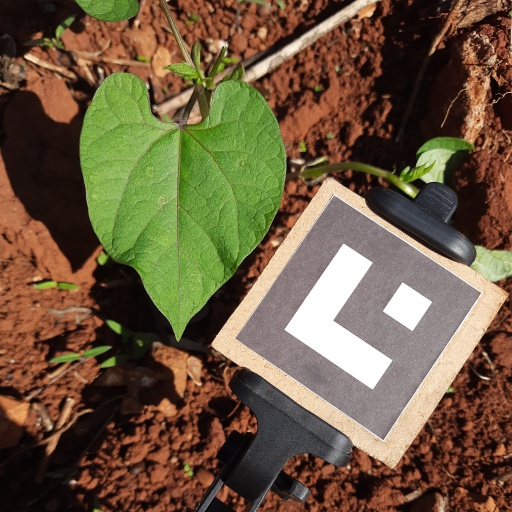
Observations: wavy surface, no eating holes, under sunlight